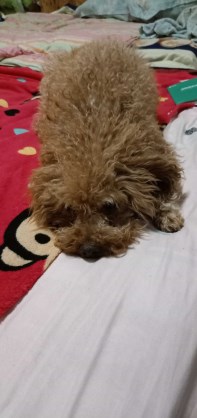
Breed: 7449-n000128-teddy